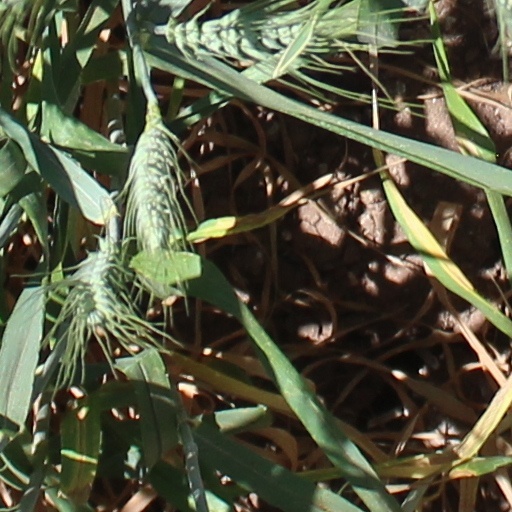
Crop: wheat